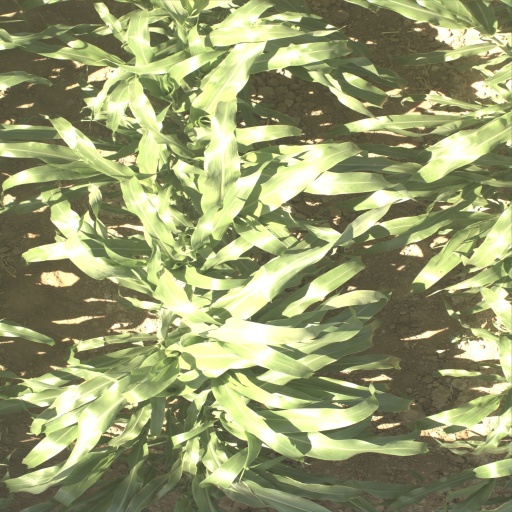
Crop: sorghum